Christmas in Hungary

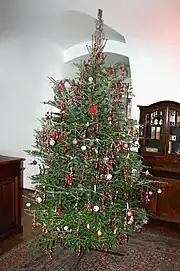
A Hungarian Christmas tree

Christmas in Hungary is celebrated with traditions similar to those found in other Central European countries ("See:" Christmas worldwide) as well as customs unique to the region.